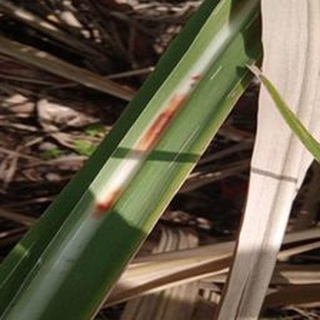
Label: sugarcane_red_rot